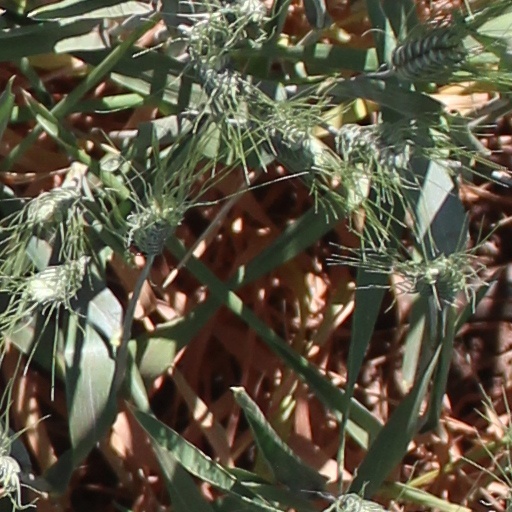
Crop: wheat